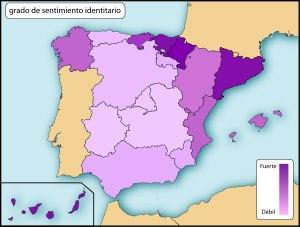
Il existe en Espagne différentes formes de mouvements nationalistes :